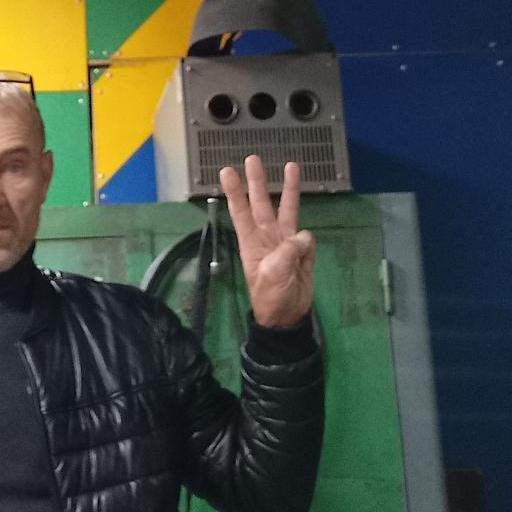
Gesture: three